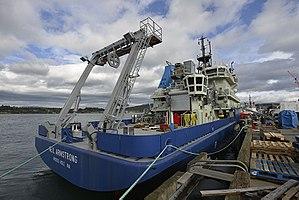
Le RV Neil Armstrong (AGOR-27) est un navire de recherche auxiliaire polyvalent de classe Neil Armstrong appartenant à l'US Navy et exploité par l'Institut océanographique de Woods Hole, un centre de recherche scientifique maritime situé à Woods Hole au Massachusetts. Il porte le nom de Neil Armstrong, un astronaute américain.